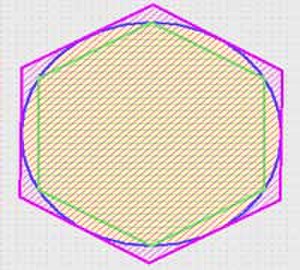
Areal
Beregning af en cirkels areal- (eller pi-)interval ved hjælp af polygon-triangulering. Man opdeler en indre og ydre polygon i trekanter og beregner det interval, som cirkelareal, eller pi, er i.
Areal er en kvantitet, som udtrykker udstrækningen af en to-dimensionel overflade eller form – i et plan.